Commodus

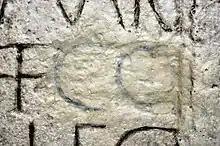
"Damnatio memoriae" of Commodus on an inscription in the Museum of Roman History in Osterburken, Germany. The abbreviation "CO" has been restored with paint.

Commodus is known to have been at Carnuntum, the headquarters of Marcus Aurelius during the Marcomannic Wars, in 172. It is presumed that there, on 15 October 172, he was given the victory title "Germanicus", in the presence of the army. The title suggests Commodus was present at his father's victory over the Marcomanni. On 20 January 175, Commodus entered the College of Pontiffs, the starting point of a career in public life.